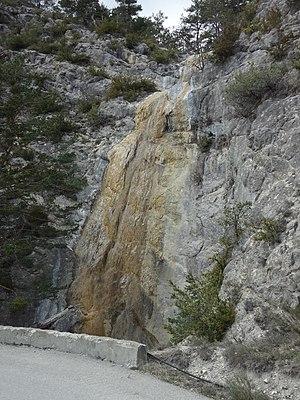
La Rochette est une commune française, située dans le département des Alpes-de-Haute-Provence en région Provence-Alpes-Côte d'Azur.